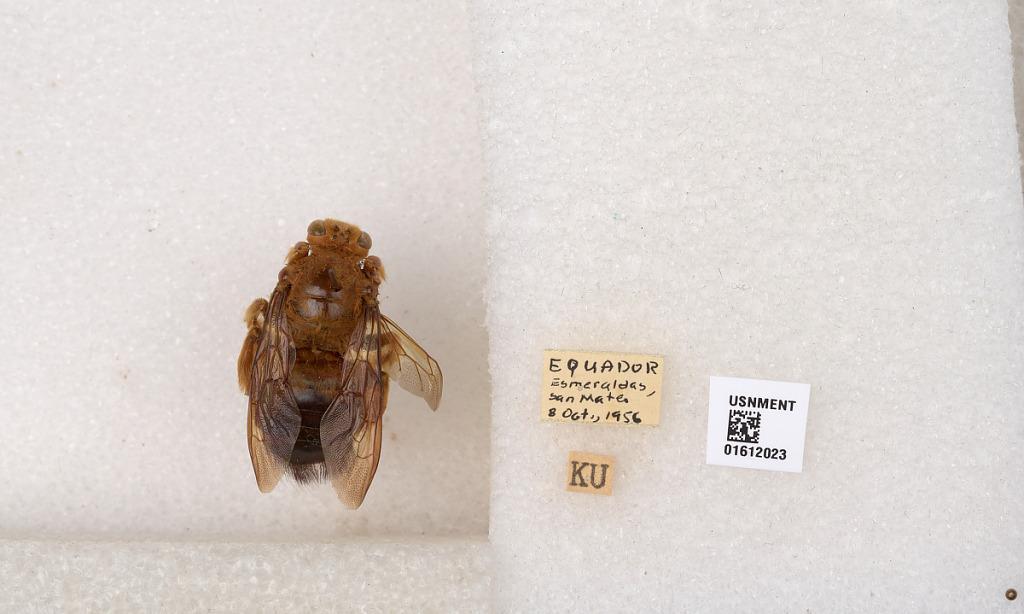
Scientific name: Xylocopa (Neoxylocopa) sp.
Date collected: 1956-10-8
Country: Ecuador
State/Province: Esmeraldas
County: Esmeraldas
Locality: San Mateo